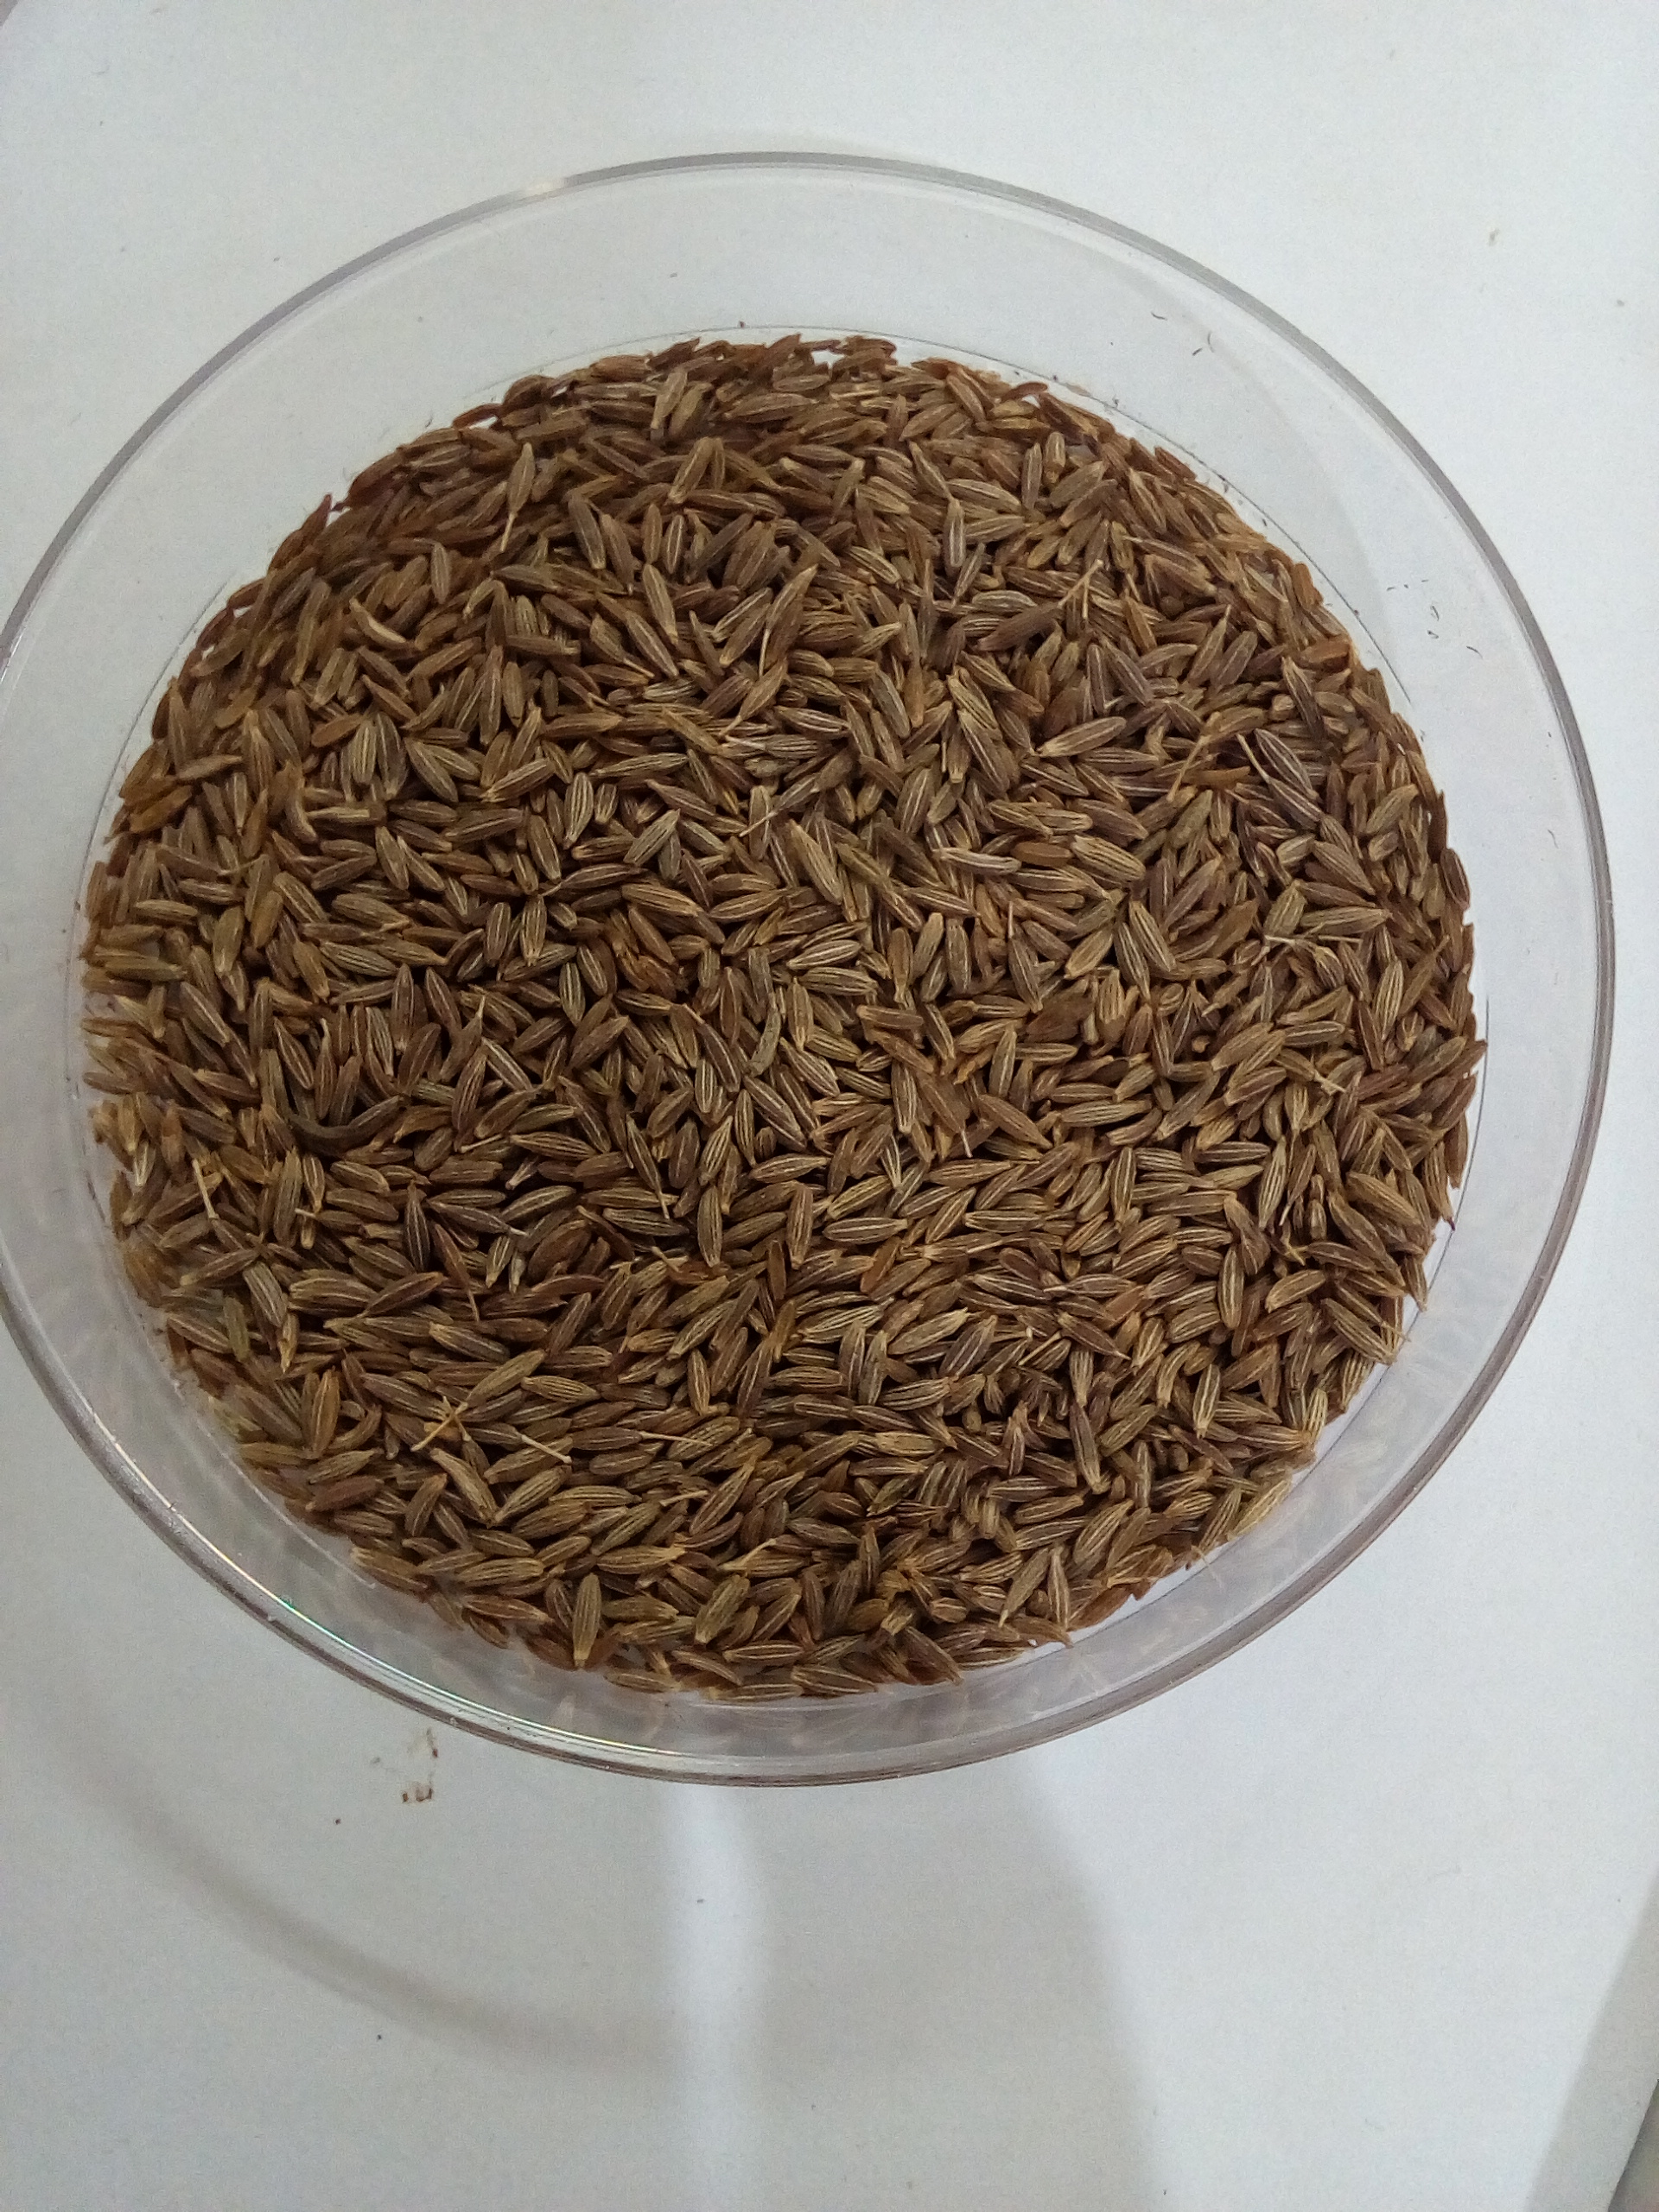
Rice seed variety: Unknown